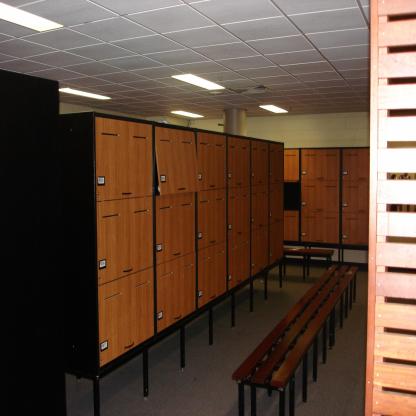
Scene: Indoor